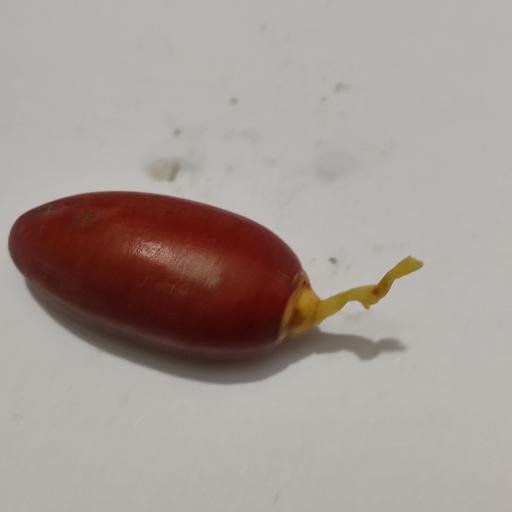
Crop type: Date Palm